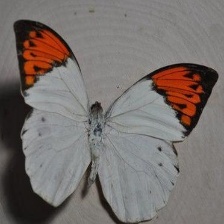
Species: ORANGE TIP
Butterfly family (ImageNet category): cabbage_butterfly